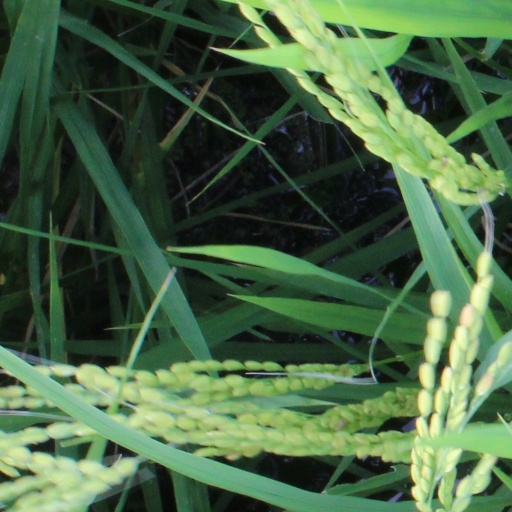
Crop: rice